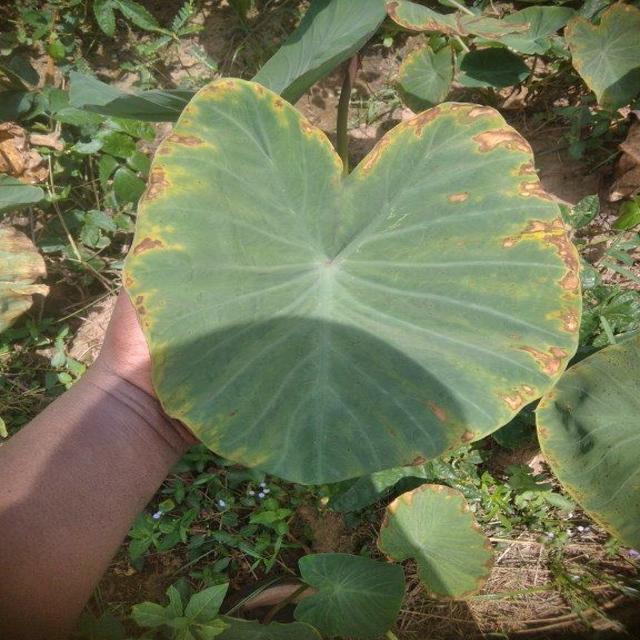
Label: Mid_Blight